Headstock

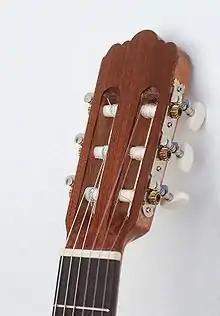
Classical guitar headstock

A headstock or peghead is part of a guitar or similar stringed instruments such as a lute, mandolin, banjo, ukulele and others of the lute lineage. The main function of a headstock is to house the tuning pegs or other mechanism that holds the strings at the "head" of the instrument; it corresponds to a pegbox in the violin family. At the "tail" of the instrument the strings are usually held by a tailpiece or bridge. Machine heads on the headstock are commonly used to tune the instrument by adjusting the tension of strings and, consequently, the pitch of sound they produce.